Cesare Mauro Trebbi

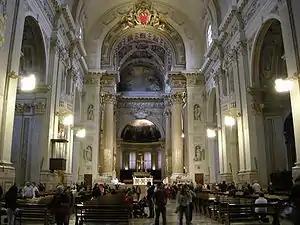
View into the apse of Bologna Cathedral showing in the cupola Trebbi's frescoes of Saint Anne in Glory

Cesare Mauro Trebbi (1847–1931), also known as Mauro Cesare Trebbi, was an Italian painter and lithographer best known for his historico-religious set pieces and especially valued for his figure painting. He worked principally on large-scale public compositions for religious buildings. His frescoes are to be found in many churches in Emilia-Romagna. He was born and died in Bologna.